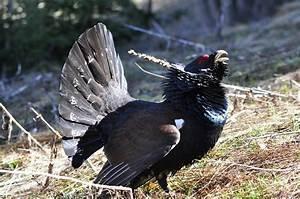
chicken